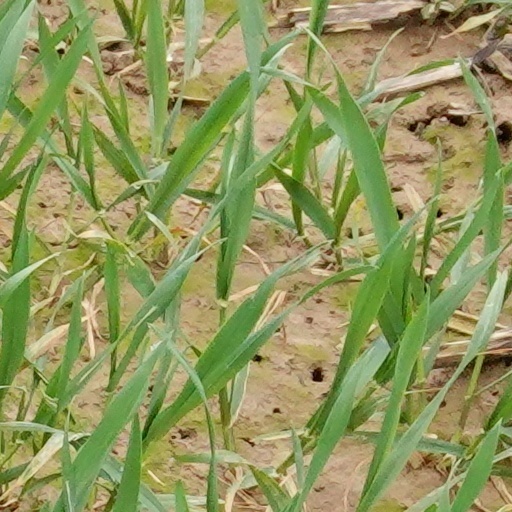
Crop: wheat